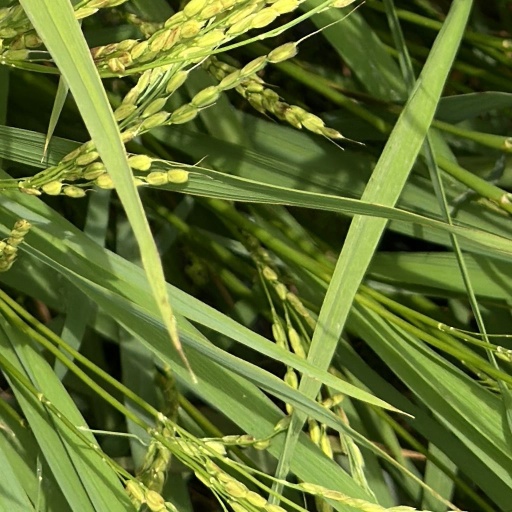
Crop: rice